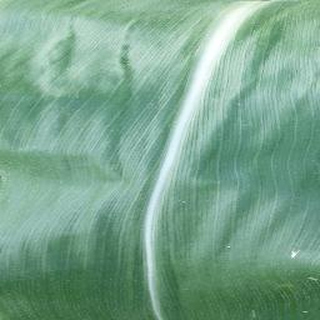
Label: healthy_corn